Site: brandenburg
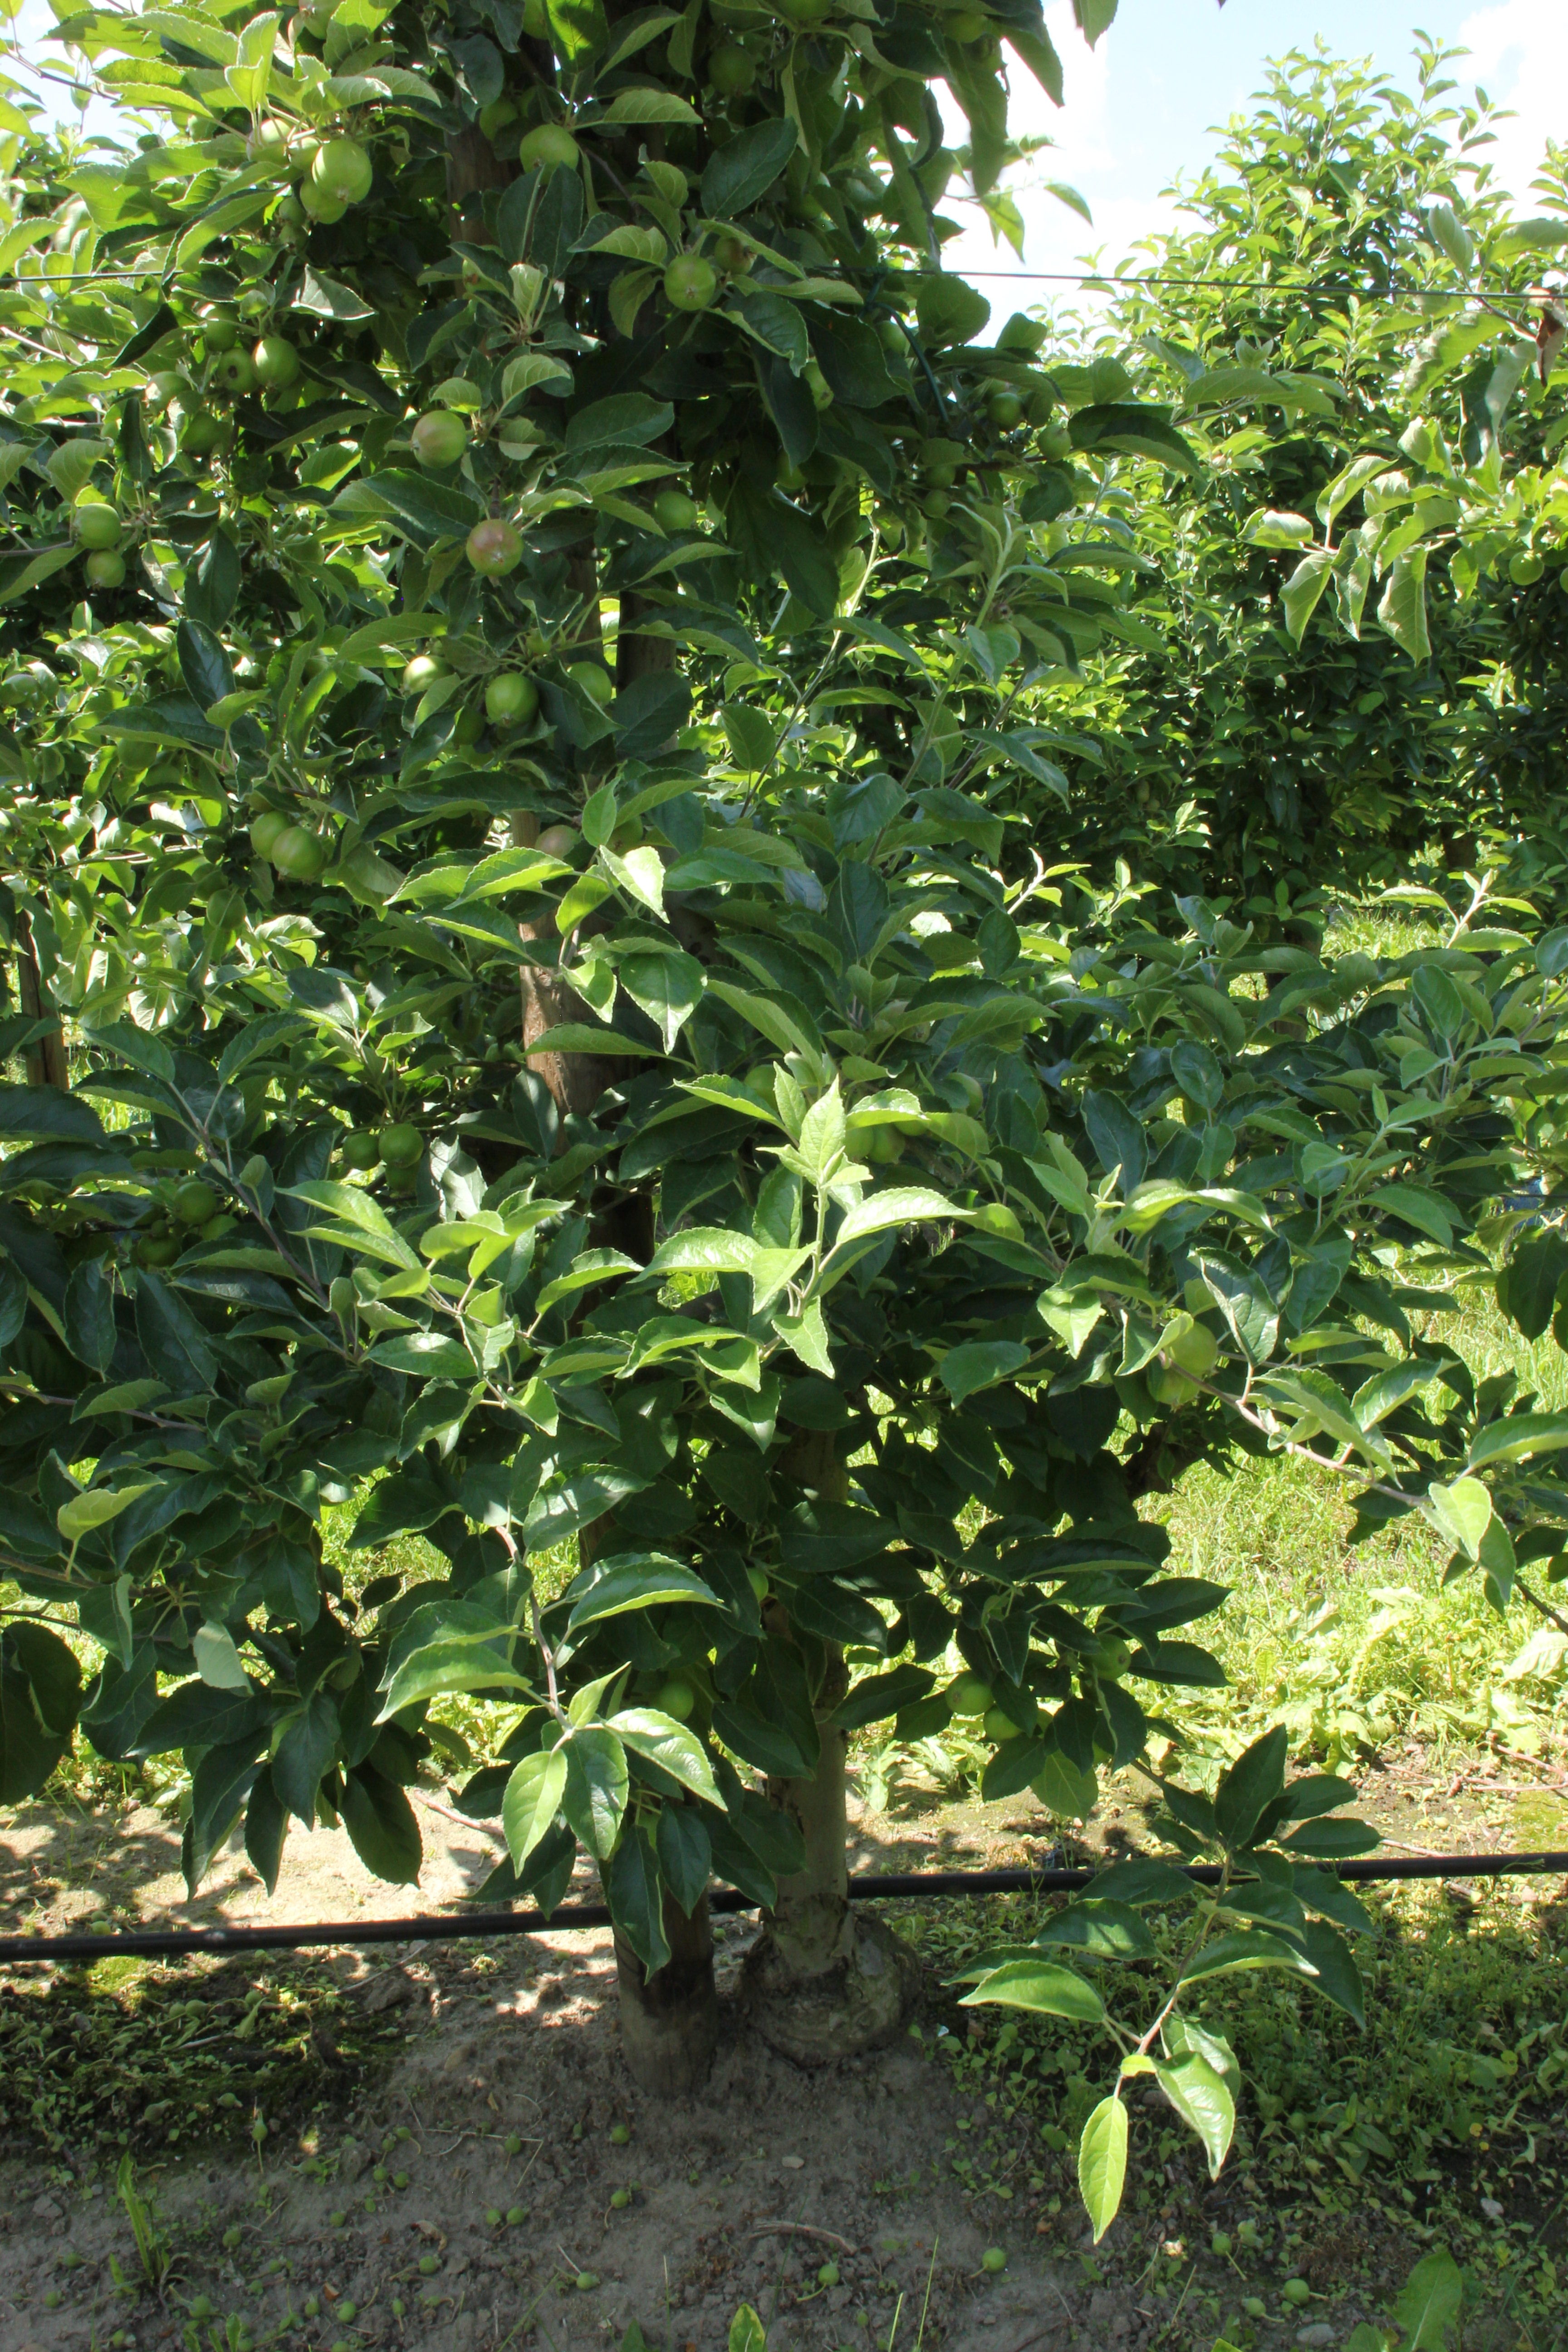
Growth stage (BBCH 73): Development of fruit